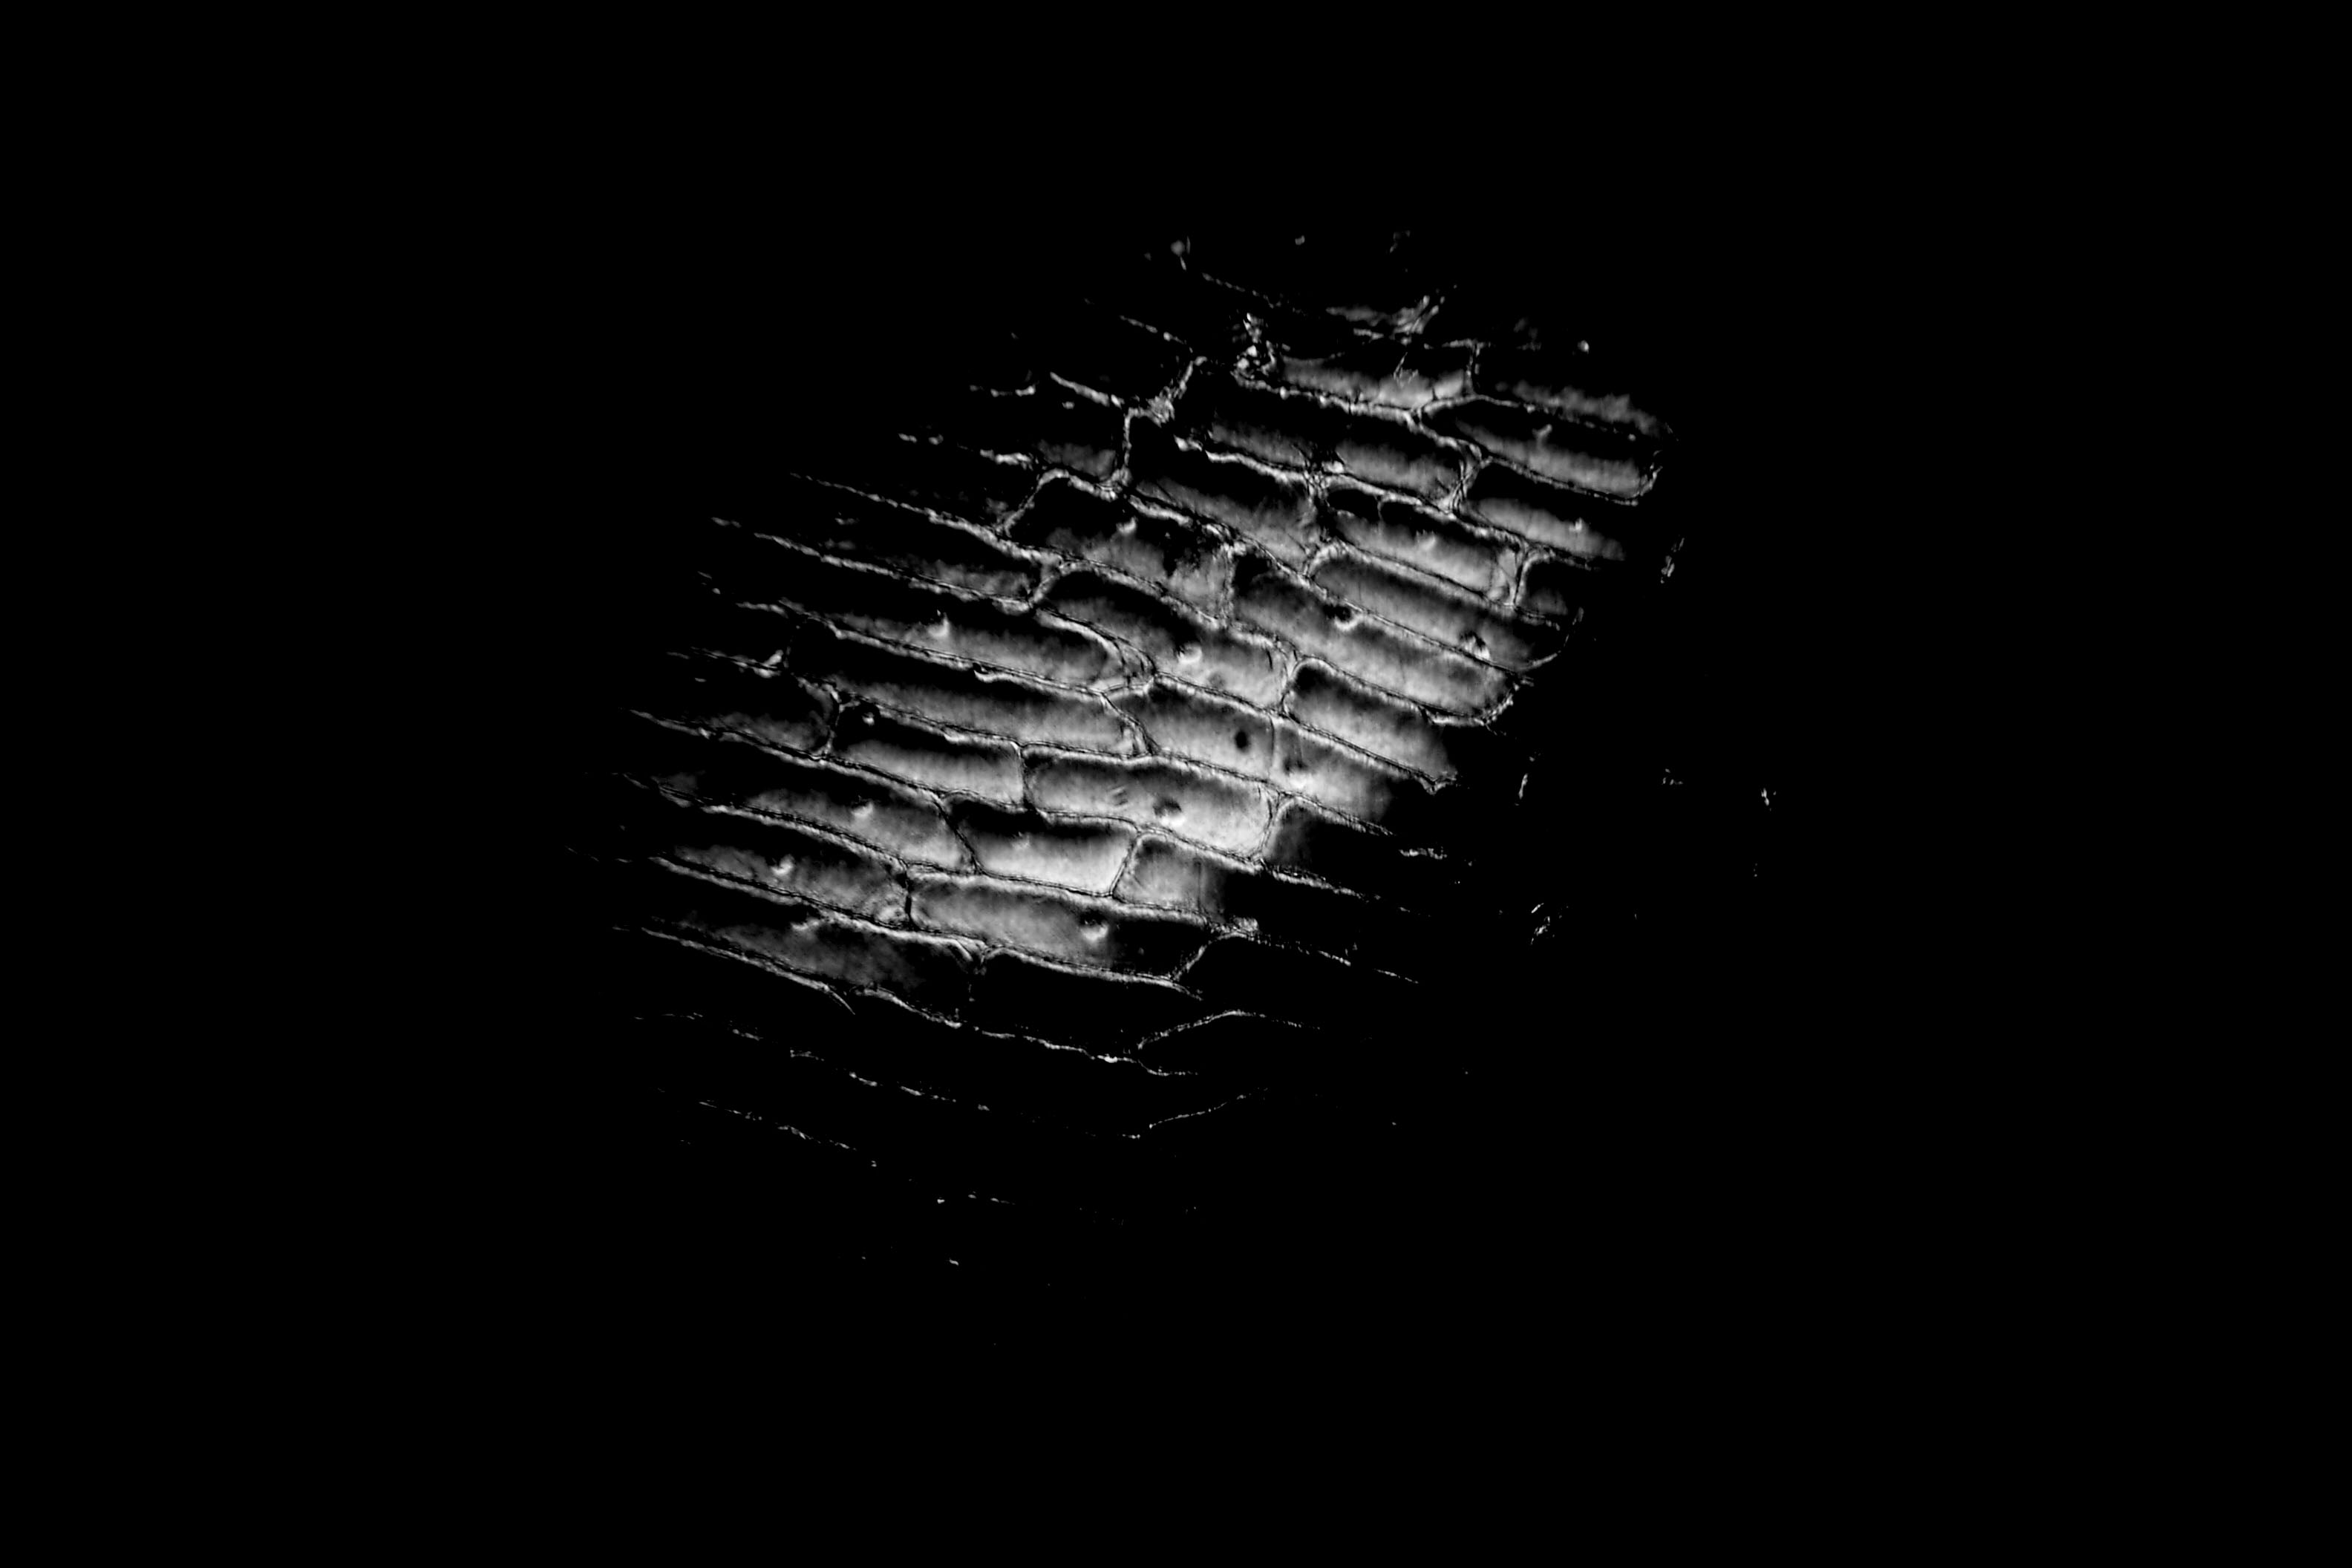
wing, black and white, line, darkness, black, monochrome, circle, font, shape, mikroskop, mikrofotografie, mikrofoto, mikroskopie, monochrome photography, computer wallpaper